Zveza tabornikov Slovenije

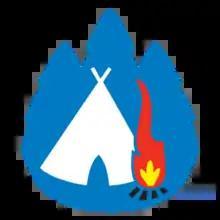

Zveza tabornikov Slovenije (ZTS, "Scout Association of Slovenia") is the national Scouting organization of Slovenia. Scouting in Slovenia was started in 1922; ZTS was founded in 1951 as sub-association of Savez Izviđača Jugoslavije. It became independent in 1991 and the 138th member of the World Organization of the Scout Movement in 1994. The coeducational association has 5,179 members (as of 2011).